Annunciation to the shepherds

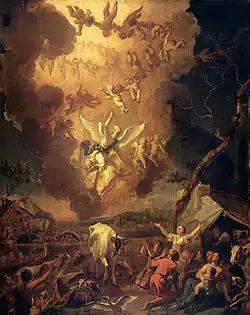
This 1663 painting by Abraham Hondius has a matching painting of the Adoration of the shepherds.

Even though some other ancient Greek manuscripts (and many medieval ones) agree with the edited "Codex Sinaiticus", most modern religious scholars and Bible translators accept the reading of the majority of ancient manuscripts, translating as "on earth peace to those on whom his favor rests" (NIV) or "on earth peace among those with whom he is pleased" (ESV).